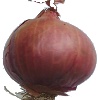
Label: Onion Red 1